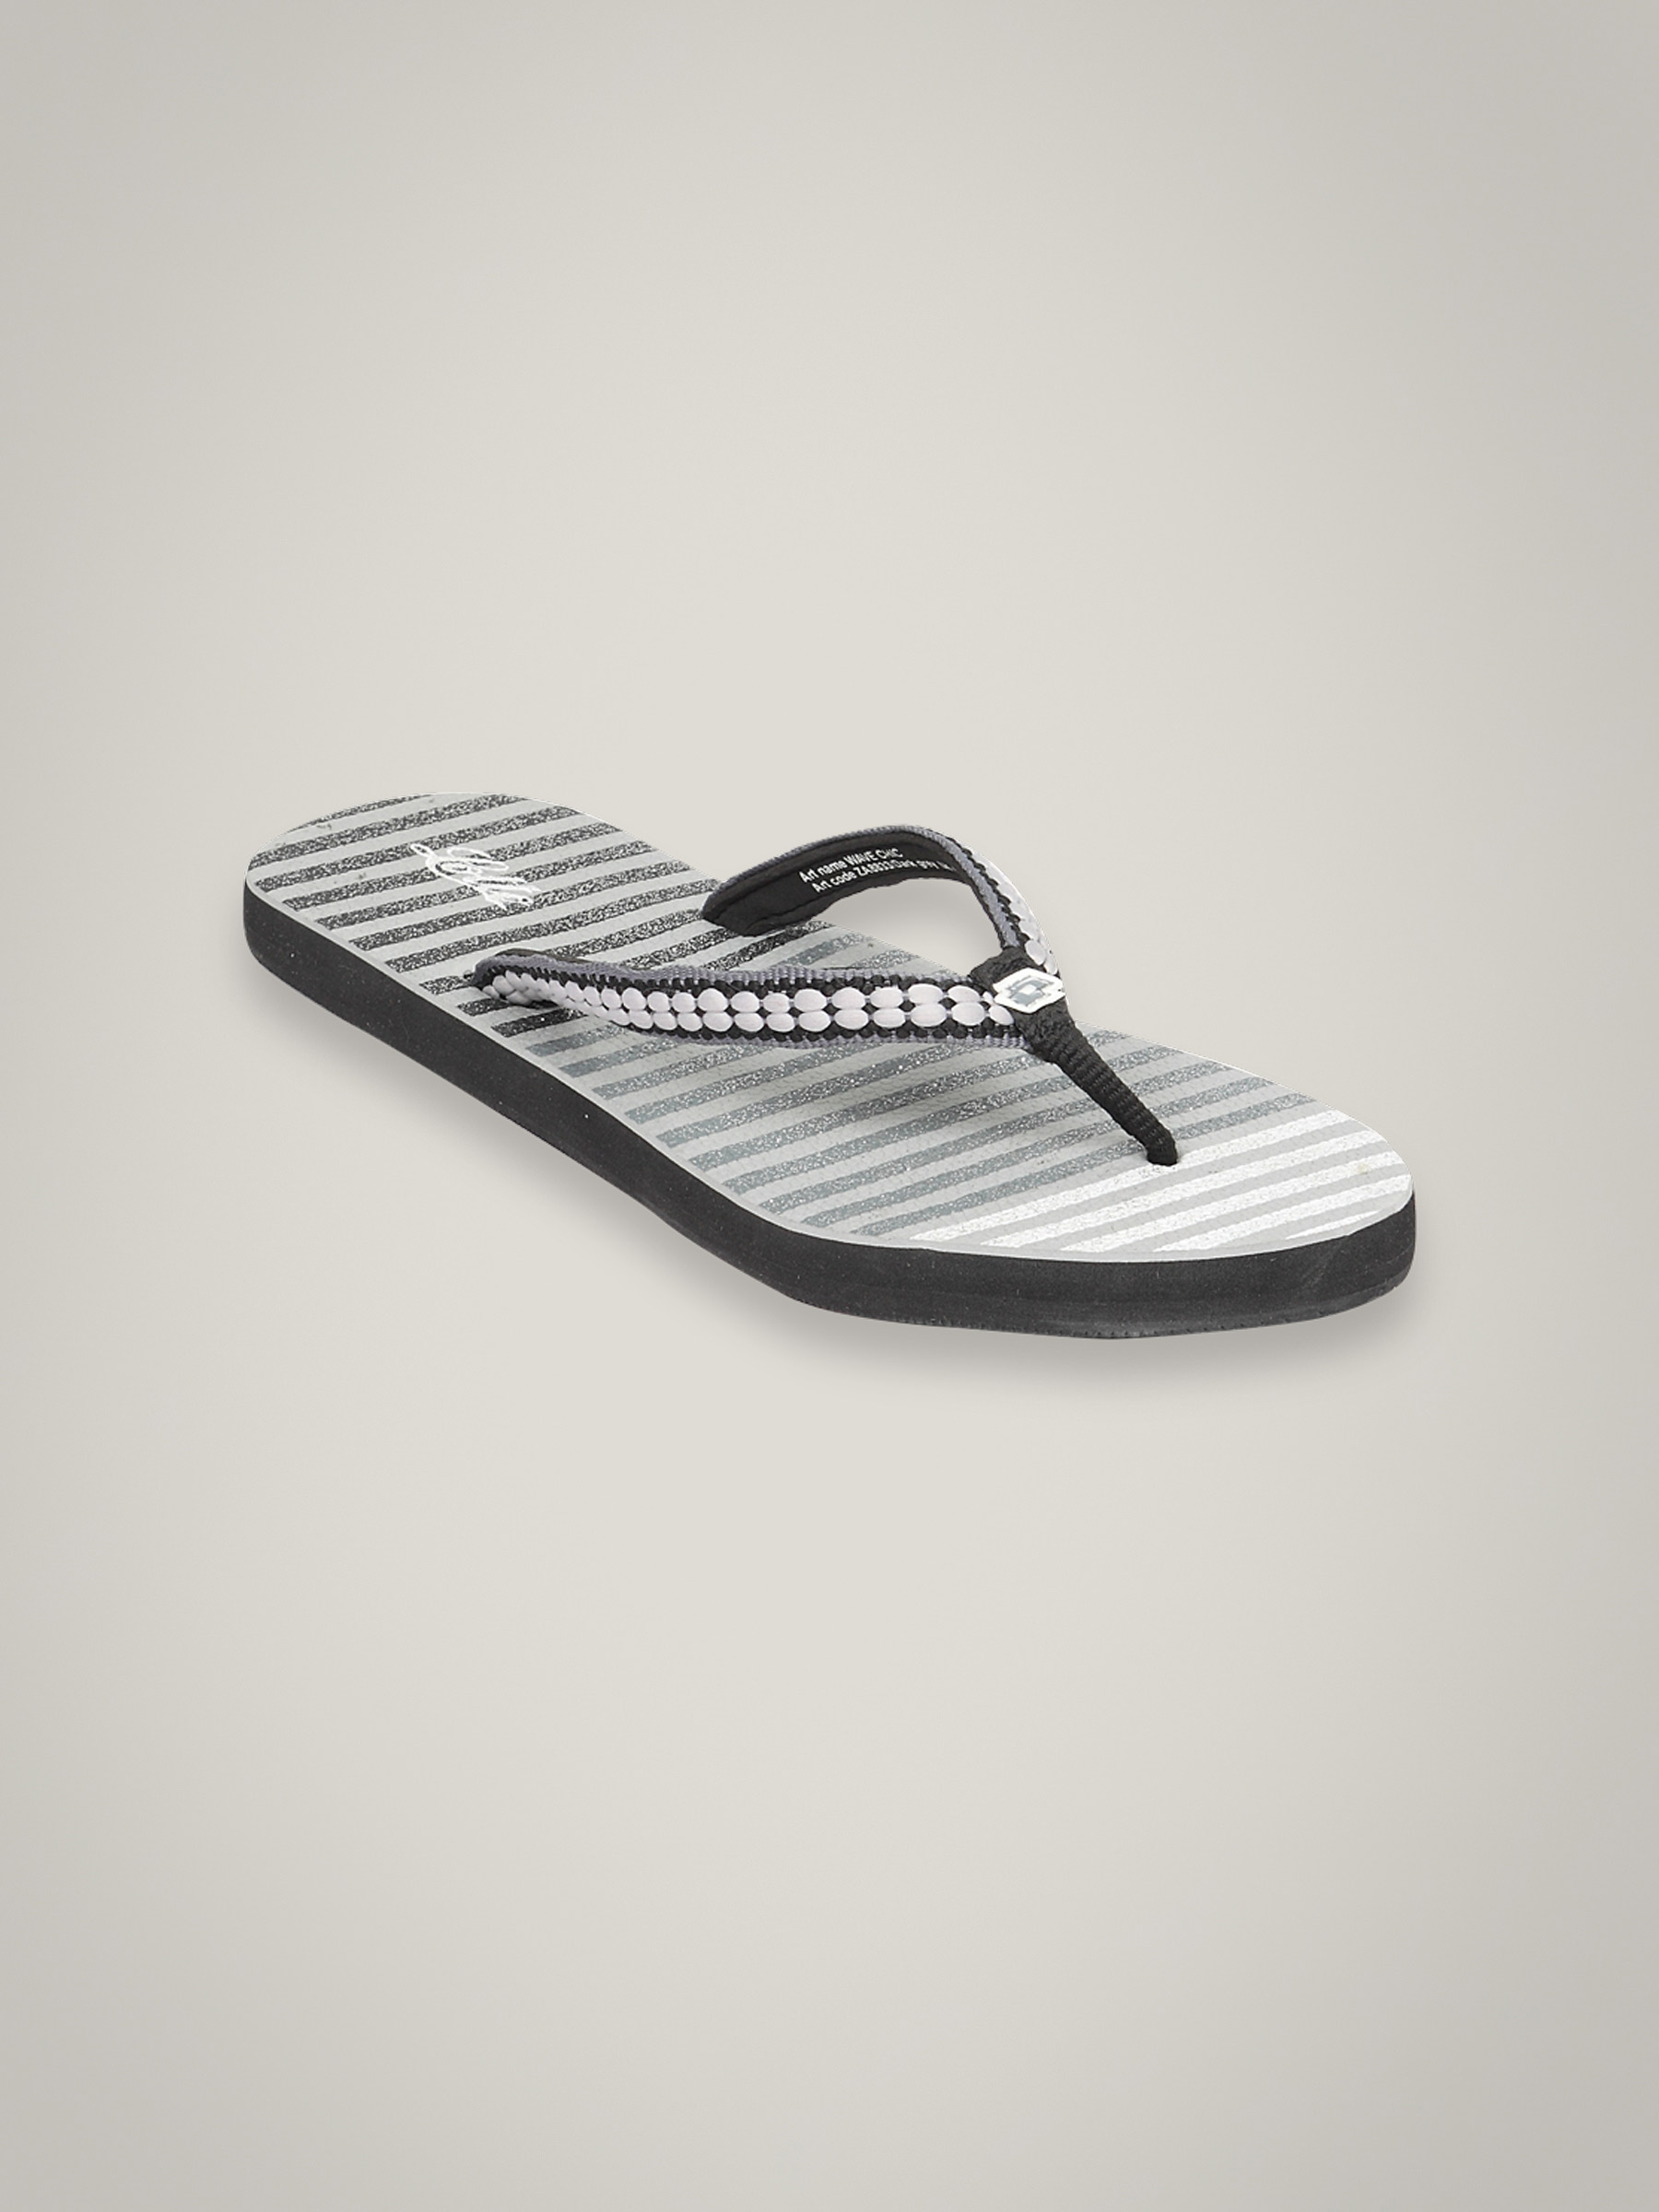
Lotto Women's Wave Chic Black Grey Flip Flop
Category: Footwear / Flip Flops / Flip Flops
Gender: Women
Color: Black
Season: Summer 2011
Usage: Casual